Regional Airline Association

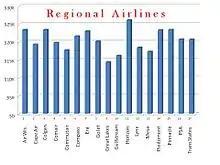
First year regional pilot pay as of Aug. 2011. Source AirlinePilotCentral.com, an industry career site.

In recent years the regional airlines are coming under intense scrutiny both from the public and the media. In his film , director and film producer Michael Moore profiled how little most regional pilots are paid in the first few years of their careers. Although the industry average starting pay is around $21 per flight hour, hourly wages for regional pilots start at $12.50 an hour. In comparison, a cabbie in New York averages $17 an hour, according to that city's Taxi & Limousine Commission. On Feb 12th, 2010, a year after the crash of Continental Express/Colgan flight 3407, Frontline premiered its WGA Award winning exposè on the industry entitled "Flying Cheap". In it, journalist Miles O'Brien questioned the impact such low salaries are having on pilot psyches and how safe this could be for the flying public. When asked to respond to an $18,000 a year first year starting pay Roger Cohen, former president of the Regional Airline Association, said "There are many other people who earn less money than that and work more days in these communities that can afford it and do it and do it responsibly."